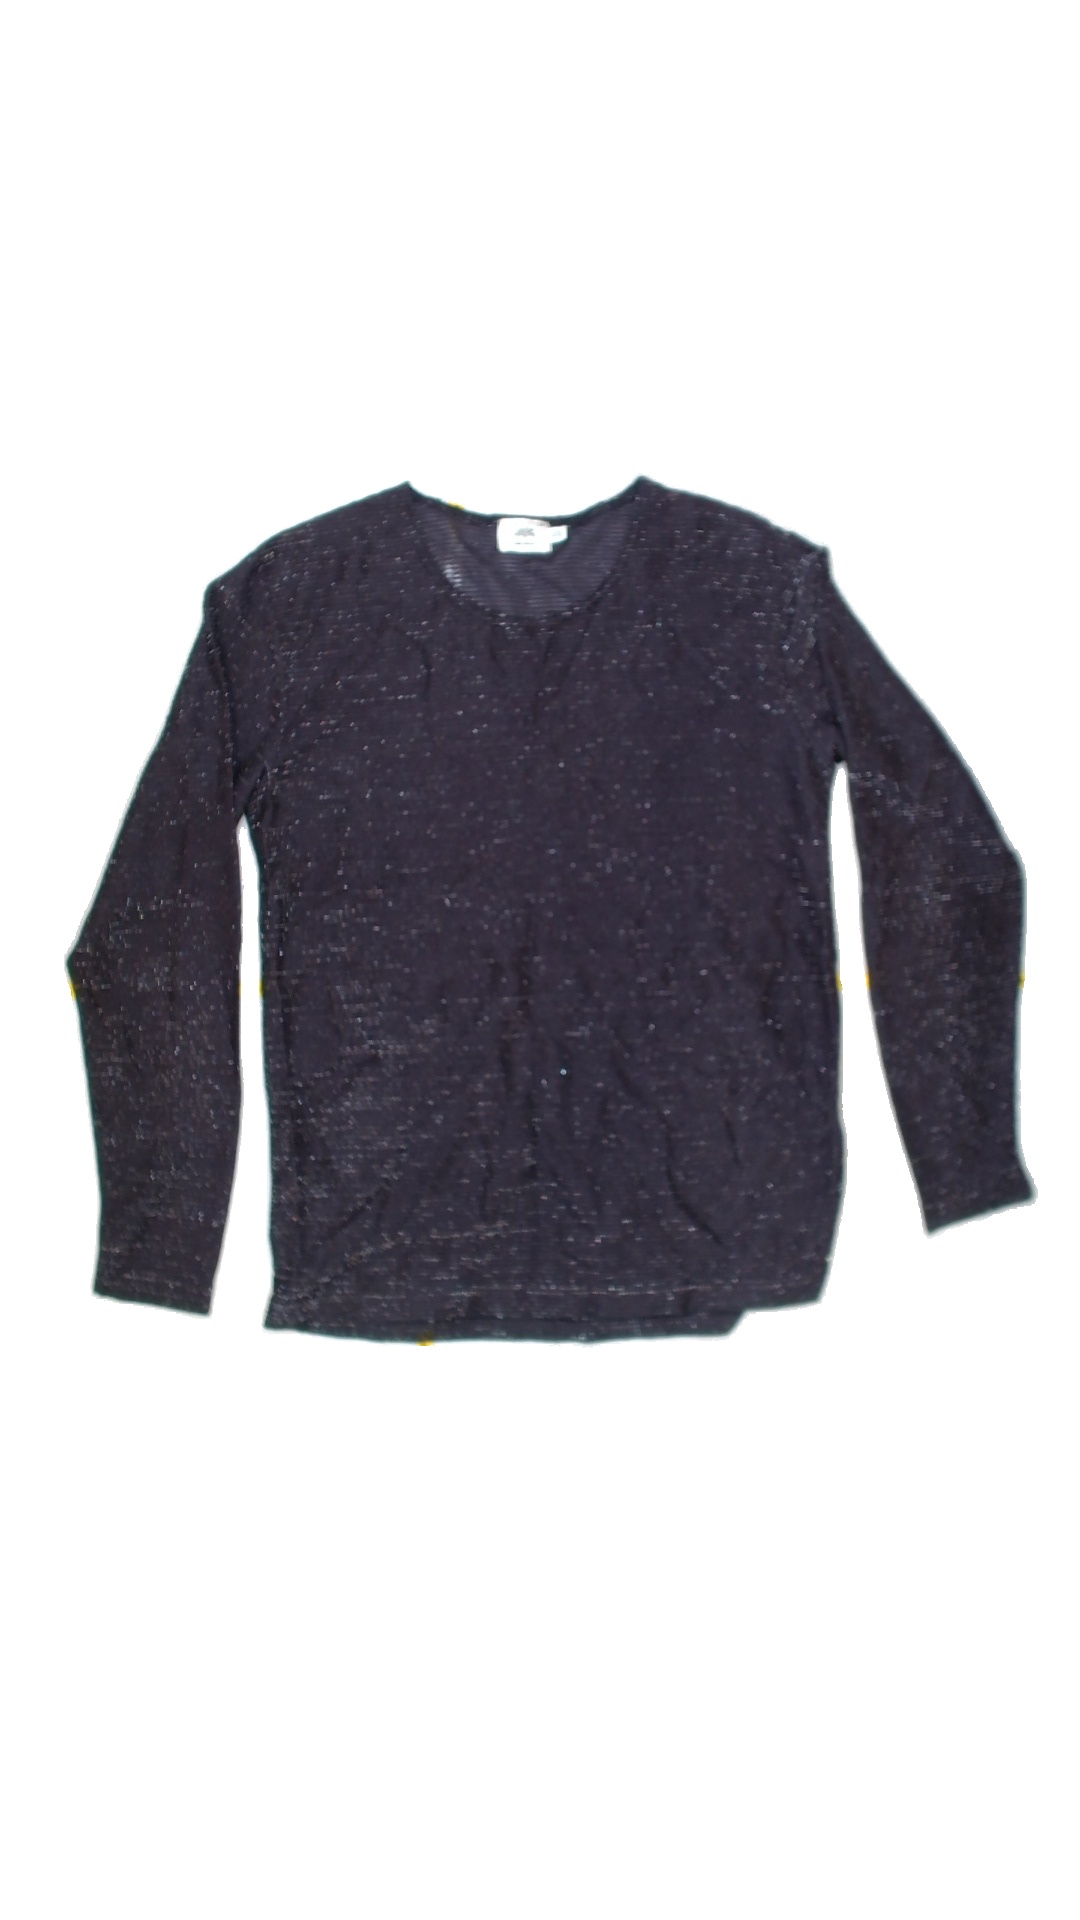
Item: Shirt (Ladies)
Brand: Not Applicable
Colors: Black
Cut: Regular, C-collar
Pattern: Glitter
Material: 100%nylon
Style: No trend
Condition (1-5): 3
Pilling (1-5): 3
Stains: No
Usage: Export
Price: <50